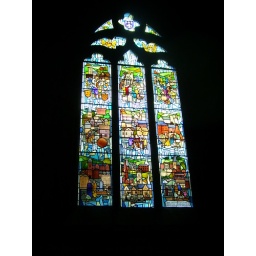
Stained glass within the church at Chesterfield